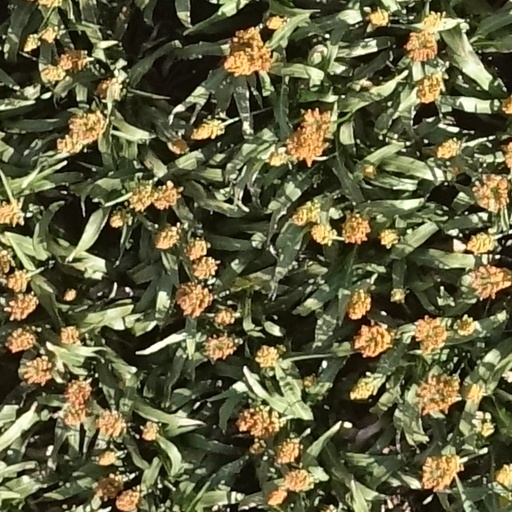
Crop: sorghum